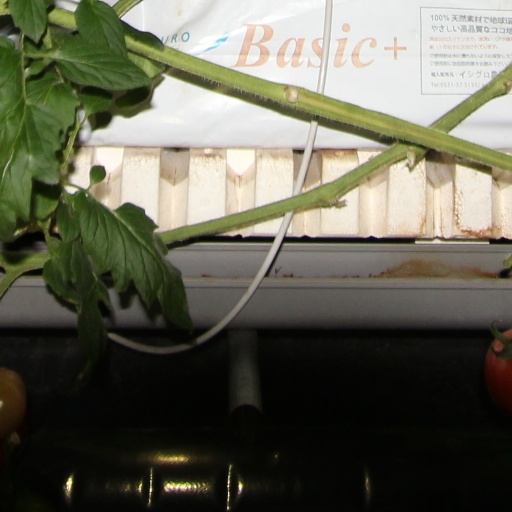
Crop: tomato